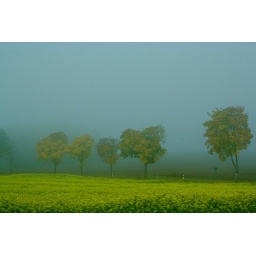
Taken in Germany from the car window on a beautiful foggy day.